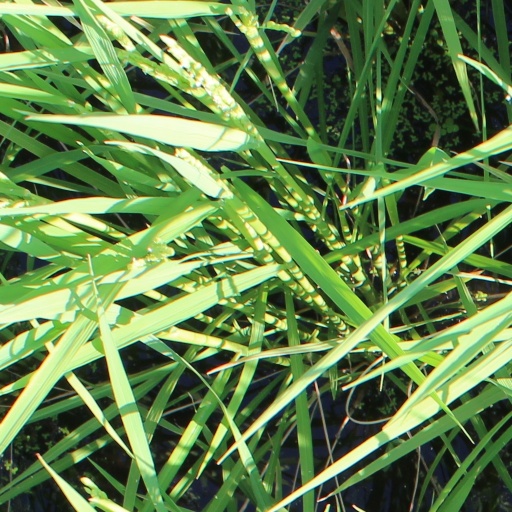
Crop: rice